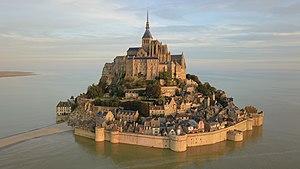
Le Mont-Saint-Michel vu du ciel au lever du soleil. Photo prise par un drone.
Le Mont-Saint-Michel est une commune française située dans le département de la Manche en Normandie. Elle tire son nom de l'îlot rocheux consacré à saint Michel où s’élève aujourd’hui l’abbaye du Mont-Saint-Michel.